Loukas Tsoukalis

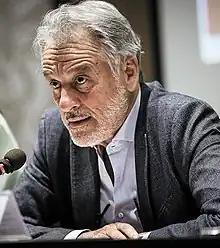
Loukas Tsoukalis

Loukas Tsoukalis is a Greek political economist and European public intellectual with a long experience in EU affairs. He is a Professor ("Professeur affilié)" at the Paris School of International Affairs, Sciences Po, Emeritus Professor at the University of Athens, and President of the Board of the Hellenic Foundation for European and Foreign Policy (ELIAMEP).